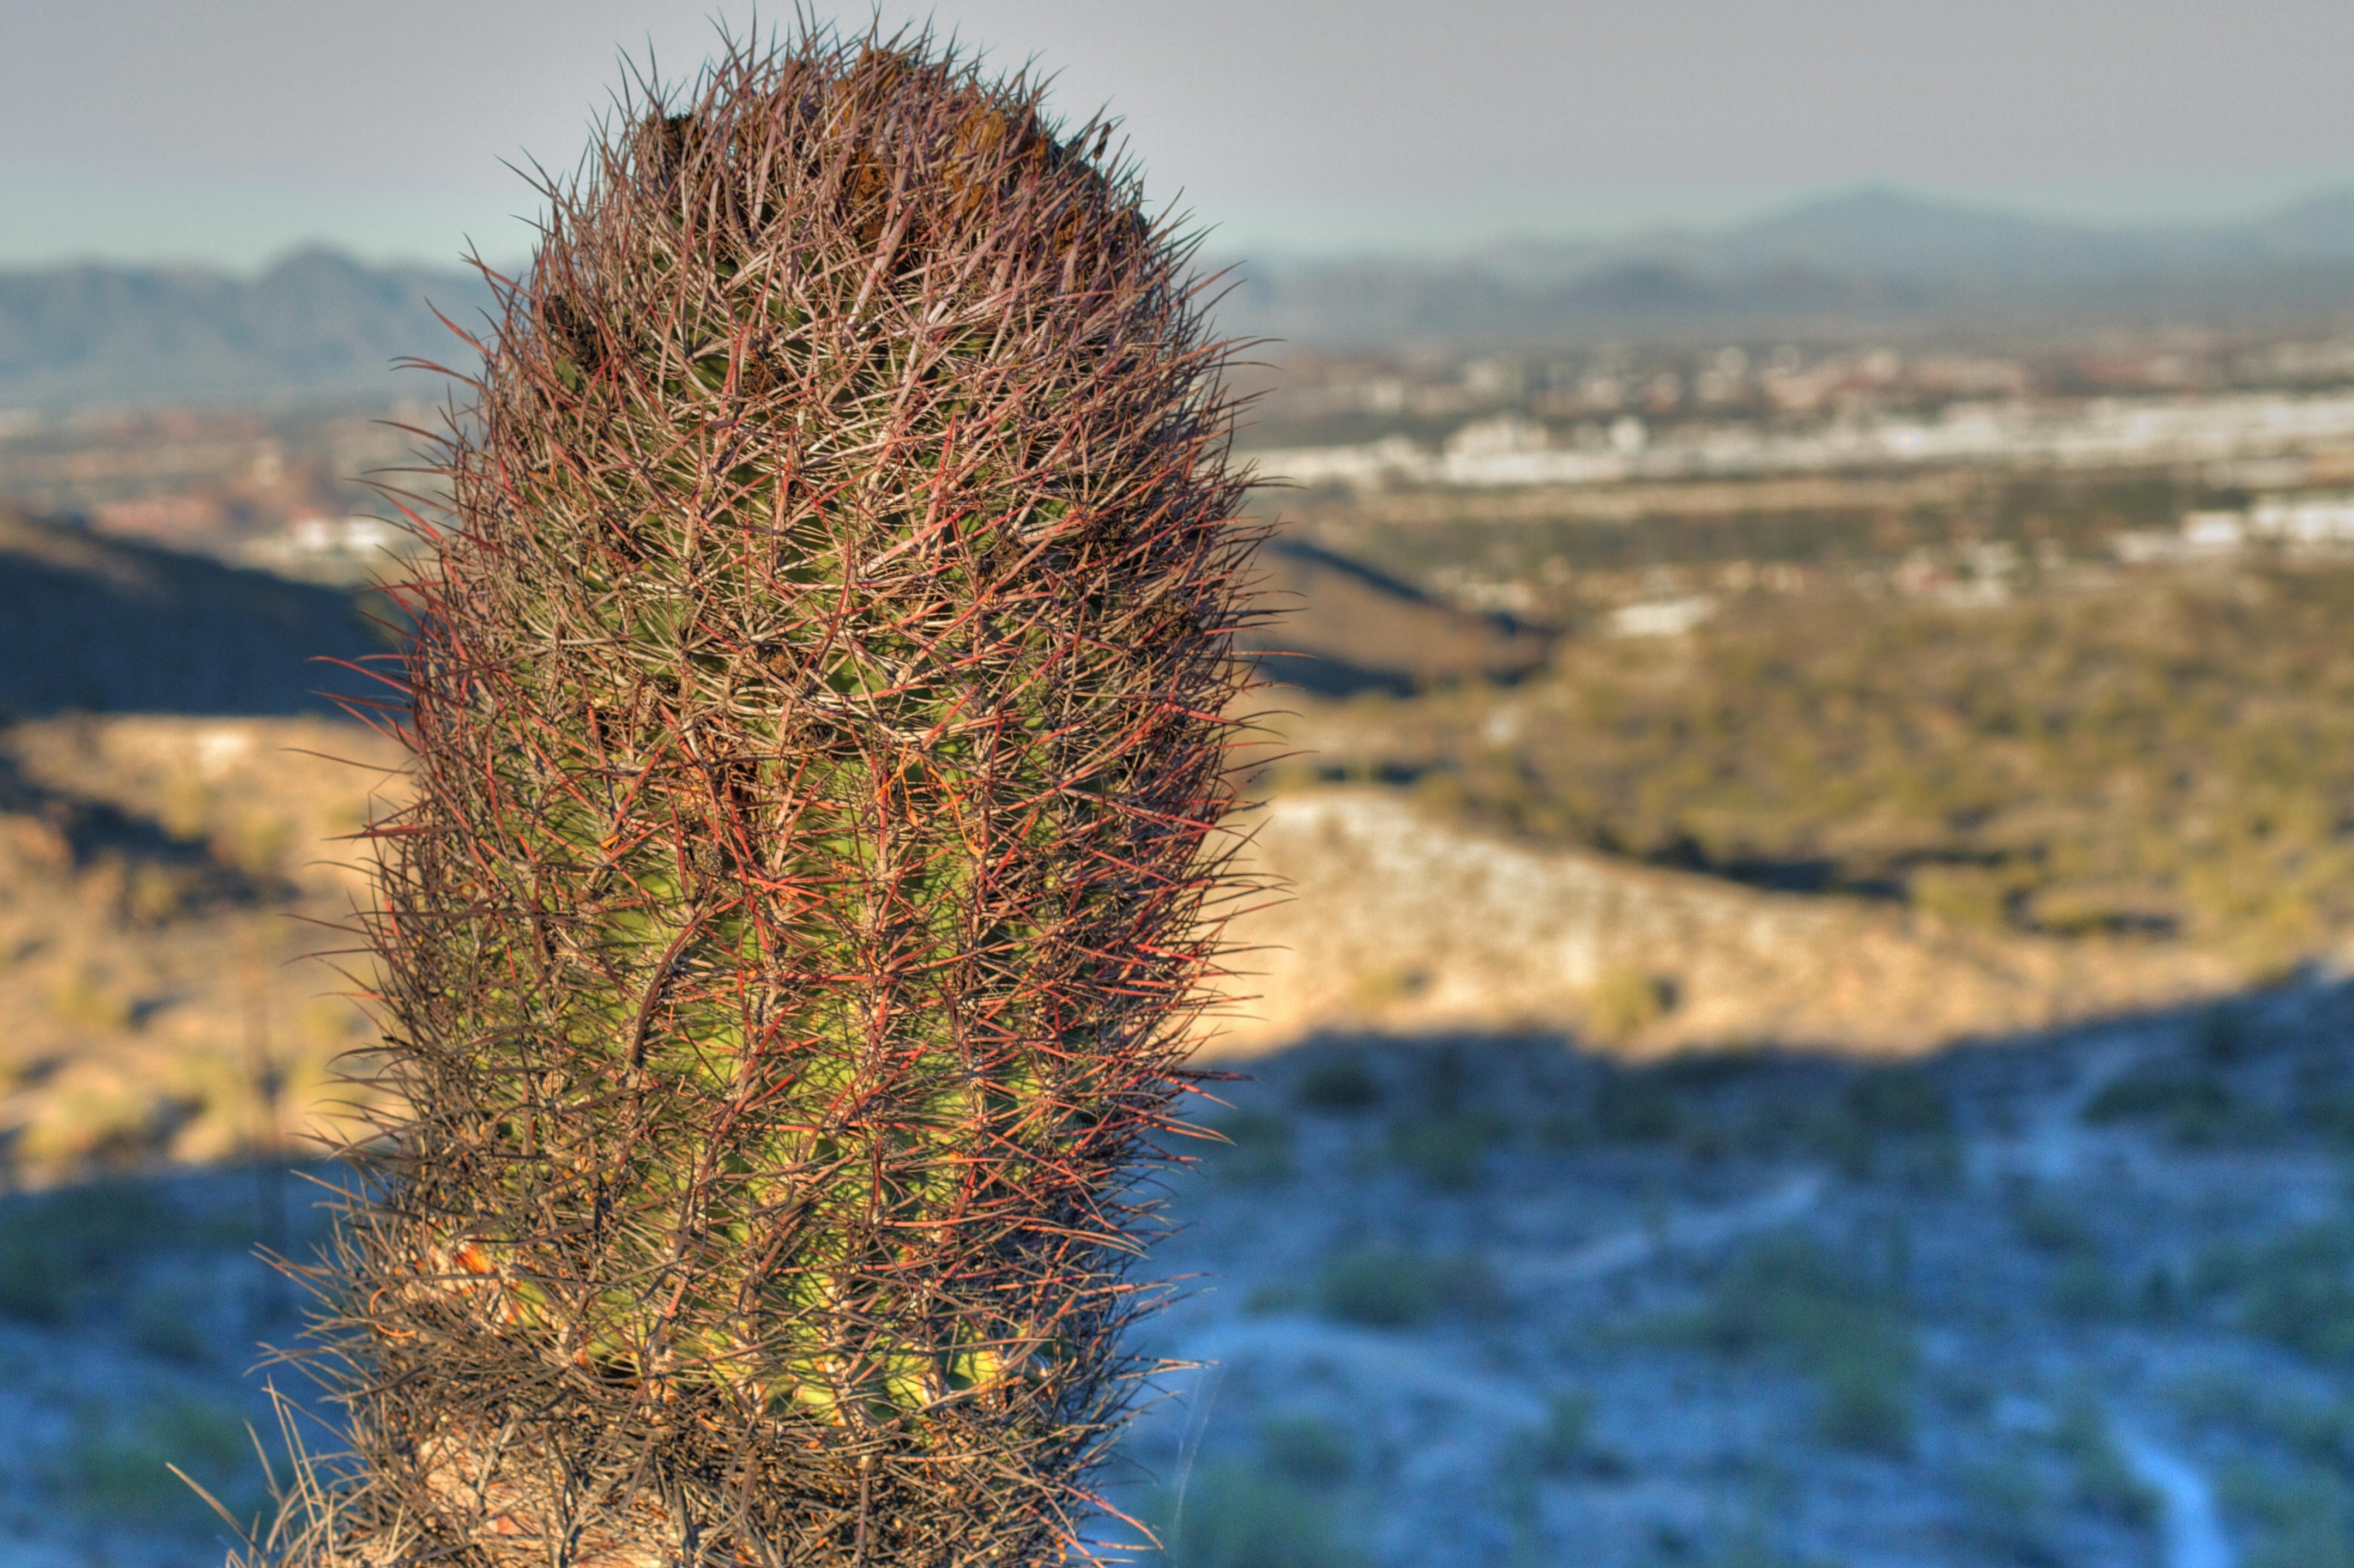
tree, nature, grass, cactus, plant, field, prairie, flower, frost, botany, flora, season, wildflower, hdr, phoenix, flowering plant, grass family, woody plant, land plant, thorns spines and prickles